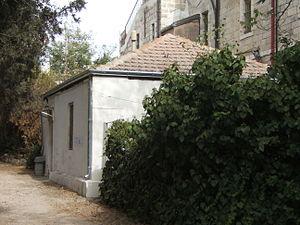
Rachel Blaustein est une poétesse de langue hébraïque qui a choisi son seul prénom, Rachel pour nom de plume.